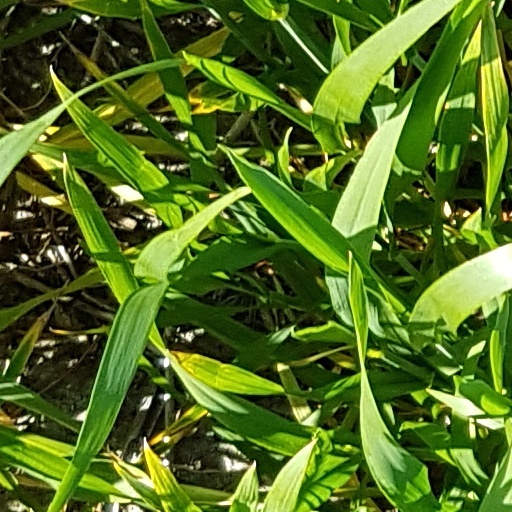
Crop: wheat